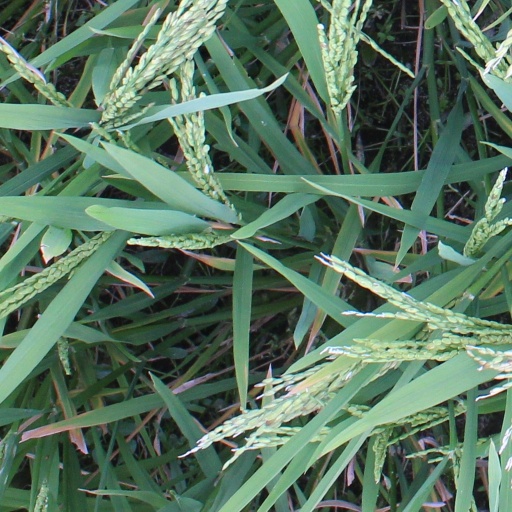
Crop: rice